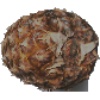
Label: pineapple